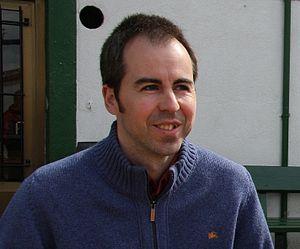
Unai Elorriaga est un écrivain espagnol de langue basque. Il est né à Bilbao le 14 février 1973. Il a publié cinq romans, des pièces de théâtre, trois ouvrages de littérature d'enfance et de jeunesse et plusieurs traductions.